Encaustic tile

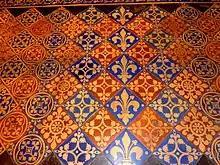
Victorian English Gothic Revival tiles

The tiles known as 'encaustic tiles' in the Victorian period were, in the medieval period, known as 'inlaid tiles'. The use of the word "encaustic" to describe an inlaid tile of two or more colors is linguistically incorrect. The word "encaustic", from the , means 'burning in', from , and .